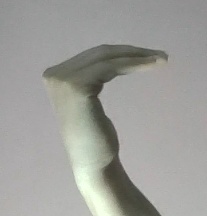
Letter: haa